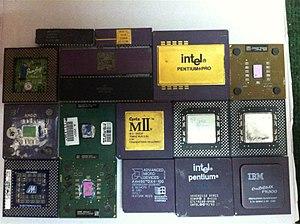
Une radio logicielle, en anglais : software radio ou software-defined radio, est un récepteur et éventuellement émetteur radio réalisés principalement par logiciel et dans une moindre mesure par matériel.